Totsukawa

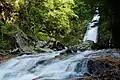
Sasa-no-taki Waterfall

There are gondolas called in Totsukawa village. Yaen are small gondolas hung from ropes above a river and move from shore to shore of the river, moving forward by pulling on a rope inside of the gondola. The name "yaen" comes from the Japanese word for "wild monkey", and were named as such because a person using one has the appearance of a wild monkey climbing a vine. They were historically used for transportation across the river by the villagers, as it would only take the average person around 10 minutes to move the entire route. They are no longer used as a means of transportation, and are now only used as a novelty.